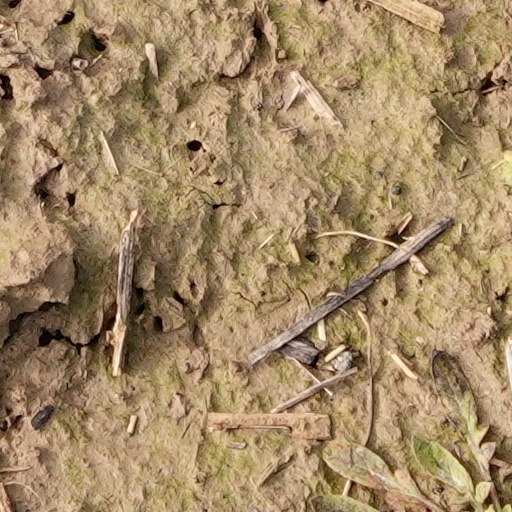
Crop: wheat